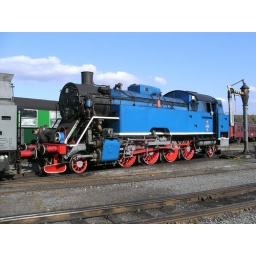
De prachtlok van de PKP staat hier langs de mooie waterkraan. Gebouwd in 1952 door J.Stalina in Poznam(Polen). 25 september'09